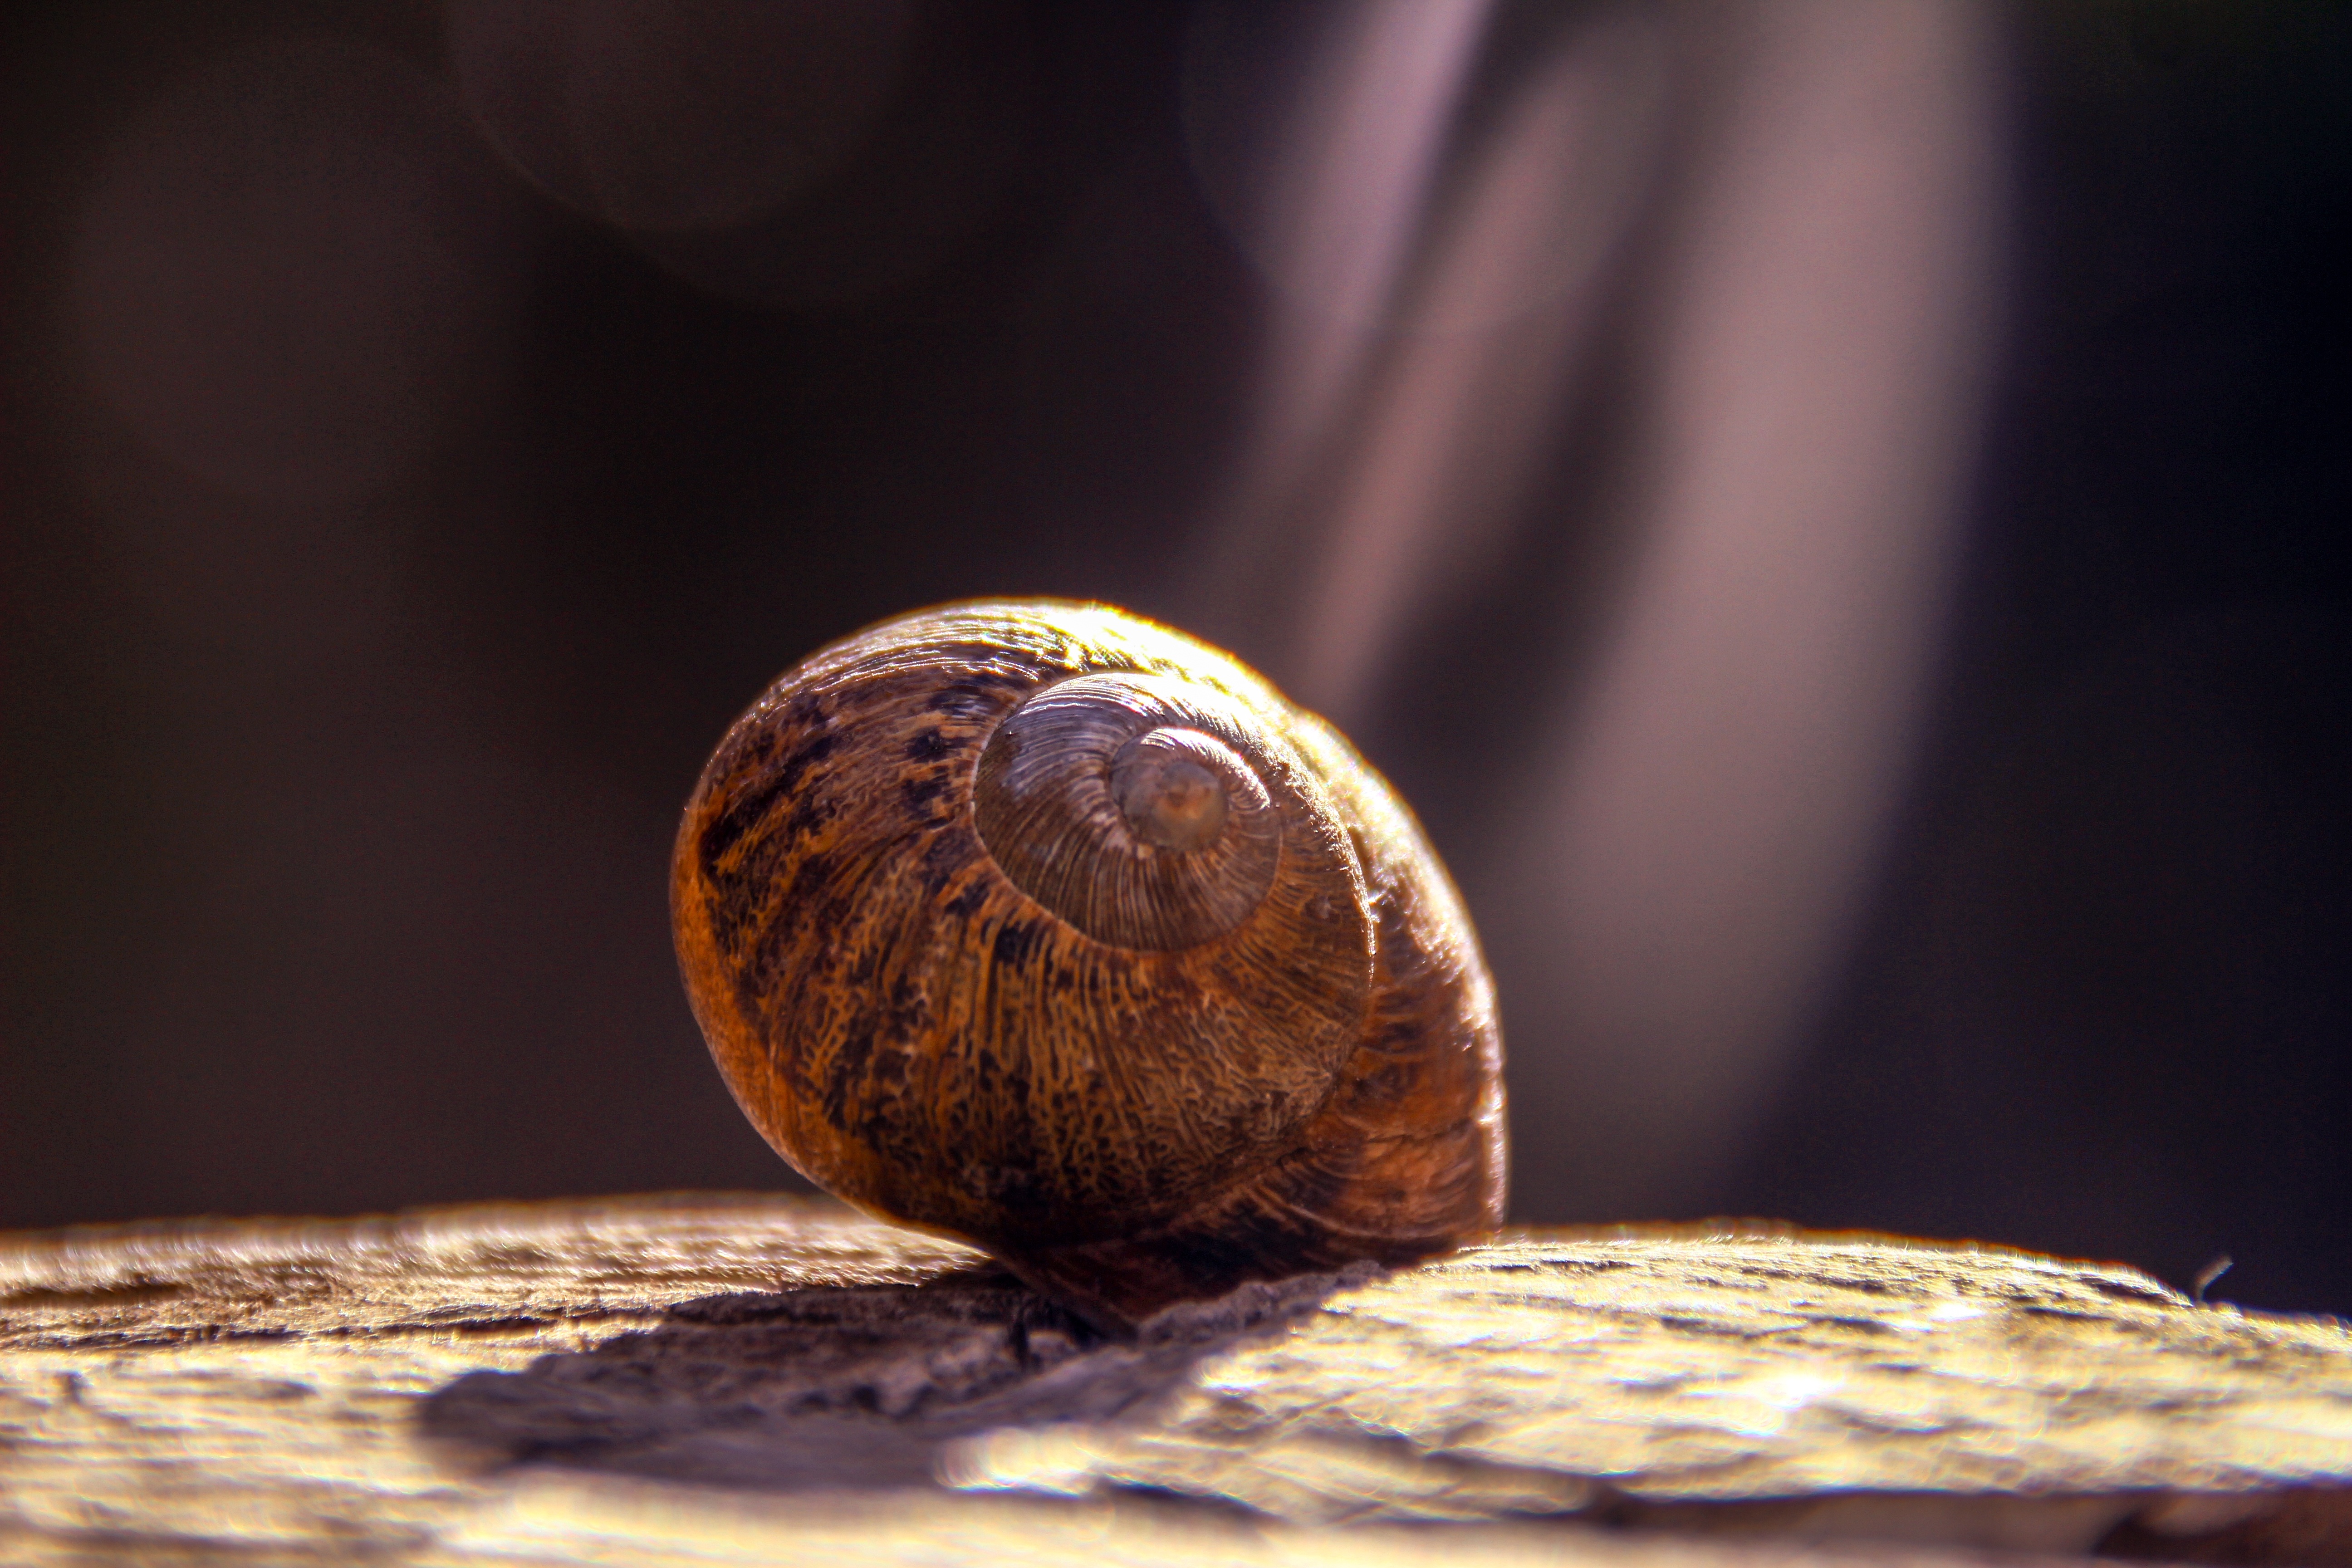
hand, nature, light, wood, photography, leaf, trunk, animal, food, produce, shell, close up, snail, animals, light reflections, macro photography